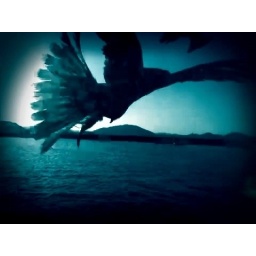
nature animals birds - Taken at 3:55 PM on January 27, 2010 - uploaded by ShoZu